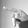
ASL letter: P